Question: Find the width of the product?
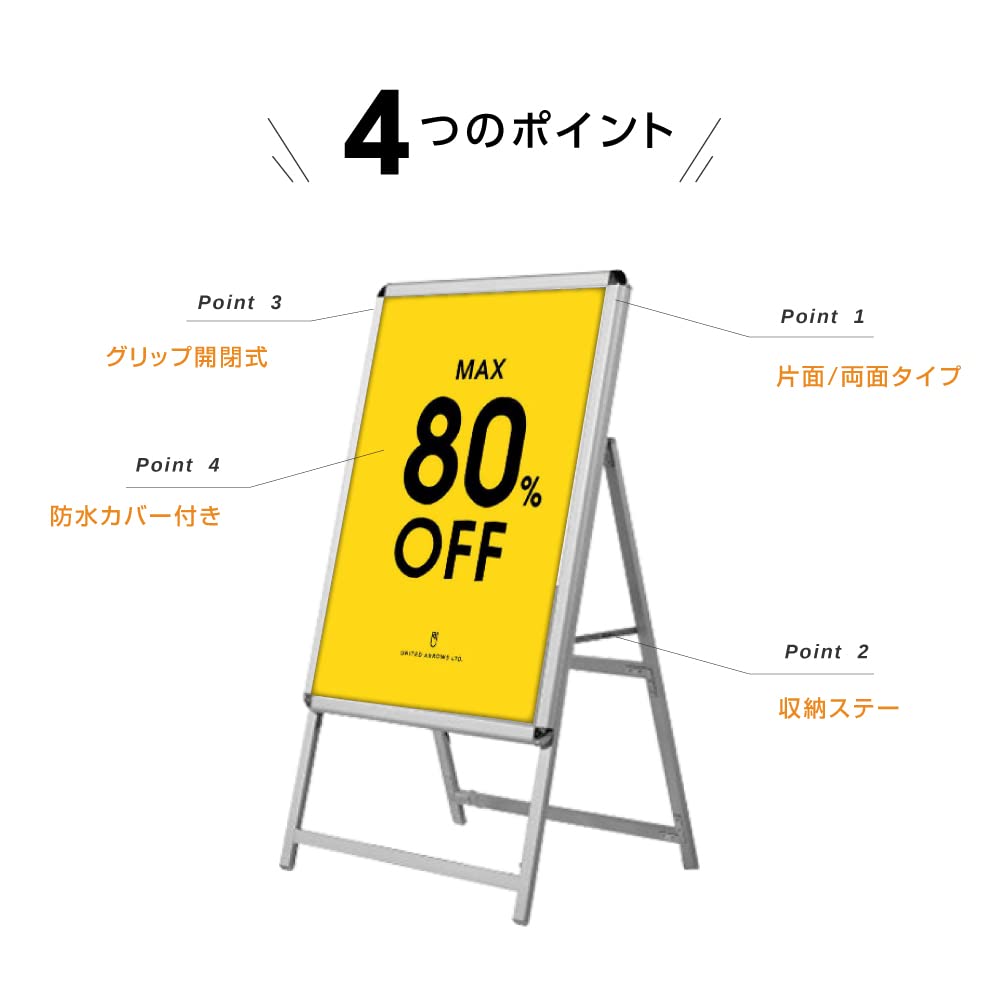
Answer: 2.0 inch